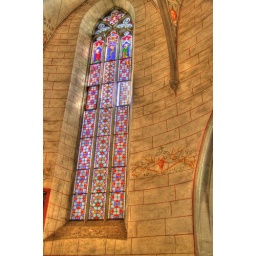
a glass in lead window in a german cathedral